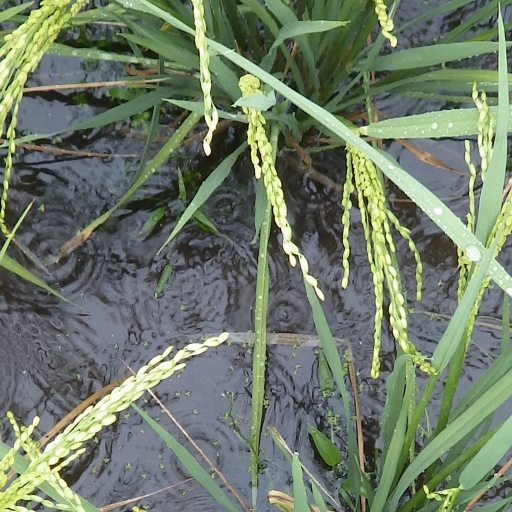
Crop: rice